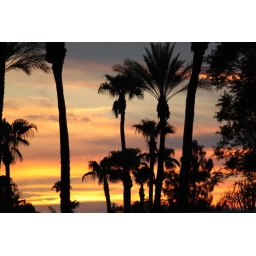
Was riding my bike home from an errand. Caught this window of another gorgeous sunset in Scottsdale.